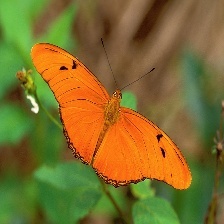
Species: JULIA